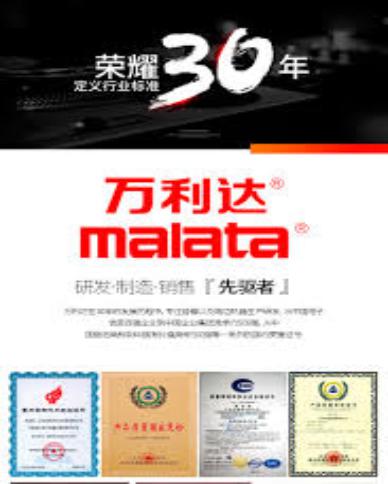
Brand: malata-1
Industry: Electronic